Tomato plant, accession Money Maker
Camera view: tilt-top (135 deg); turntable rotation: 30 degrees
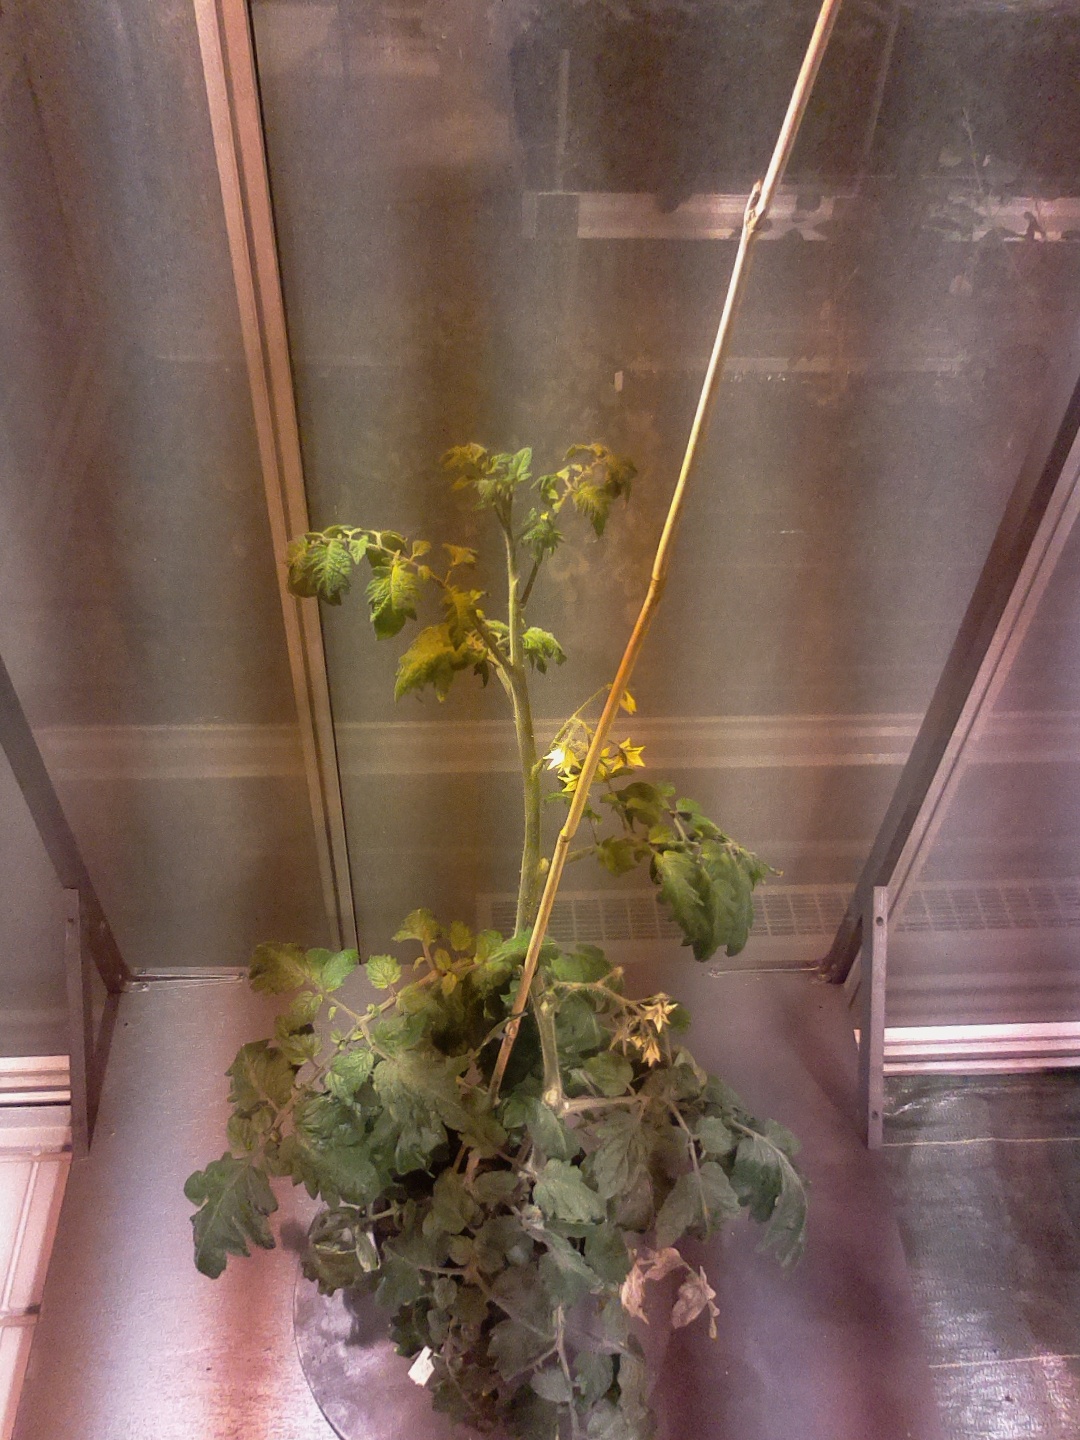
BBCH growth stage 69: End of flowering, 90%-100% of flowers open, more petals falling